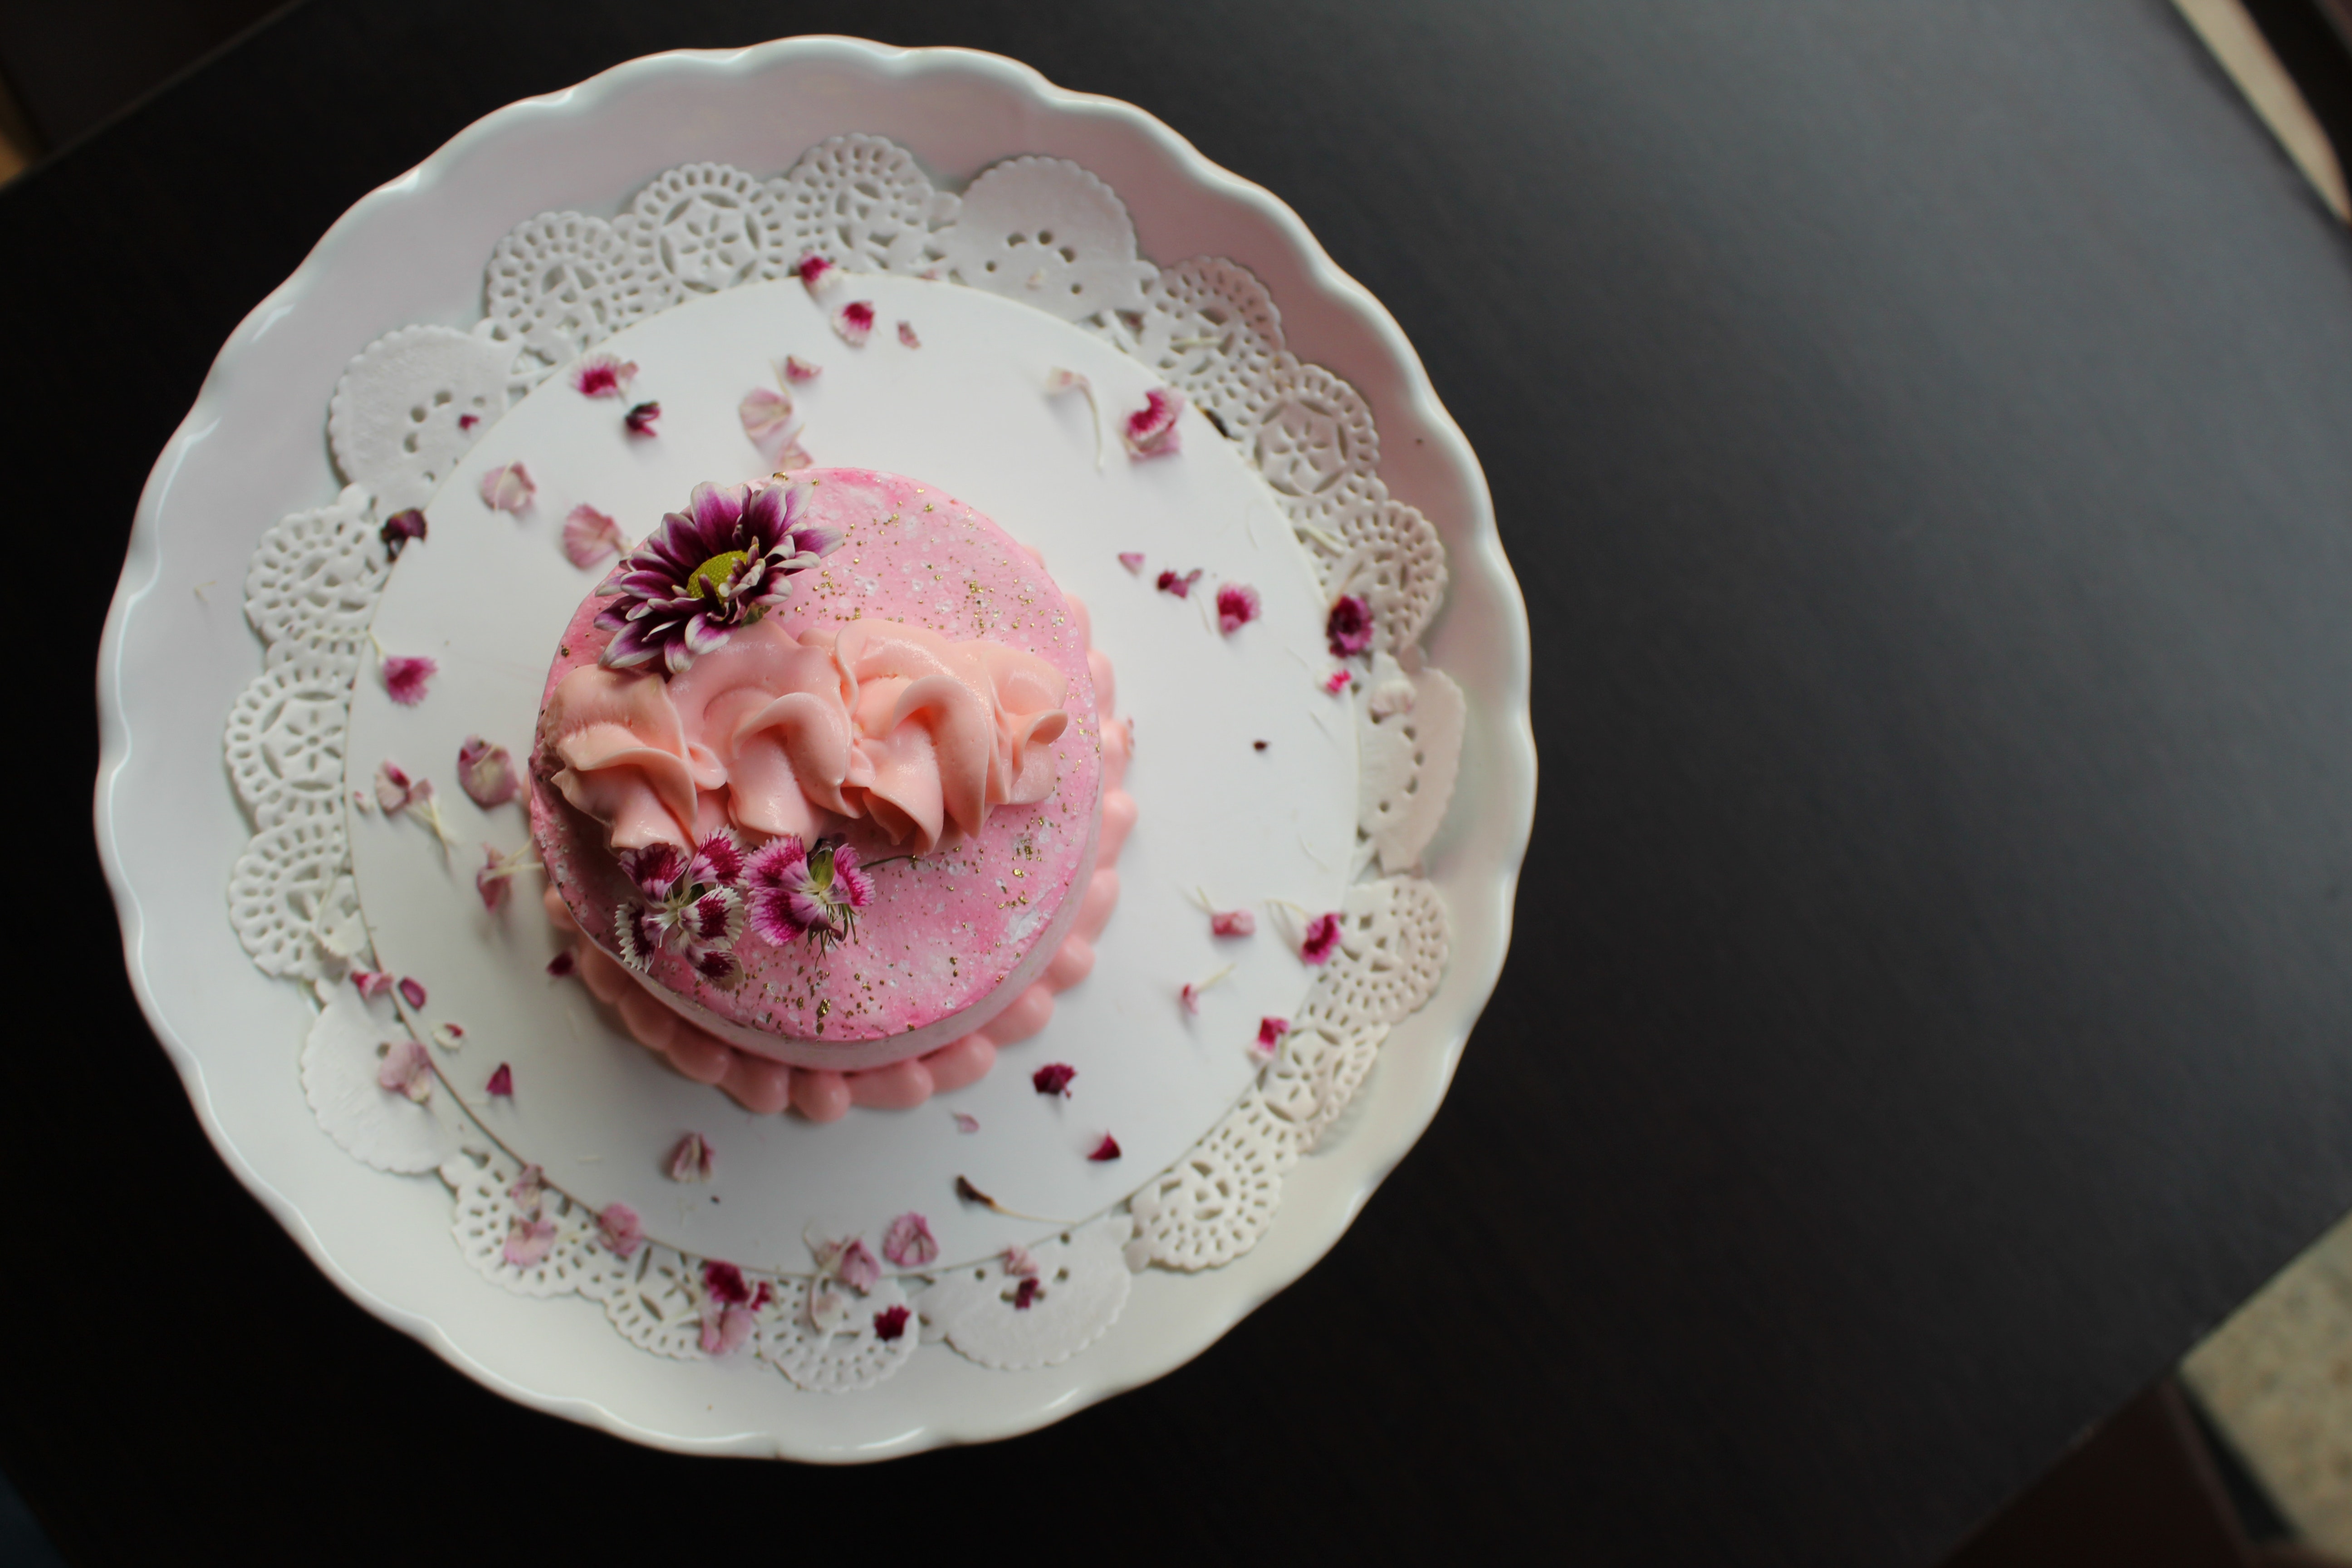
cake, food, tableware, dishware, saucer, recipe, ingredient, serveware, plate, cake decorating, Cake decorating supply, cuisine, dish, icing, baked goods, dessert, sugar cake, sweetness, cream, produce, baking, buttercream, platter, frozen dessert, cup, kuchen, cupcake, finger food, pastry, cooking, sugar paste, comfort food, magenta, Baking cup, semifreddo, teacup, culinary art, porcelain, dairy, confectionery, fondant, whipped cream, petit four, chocolate, meringue, vanilla